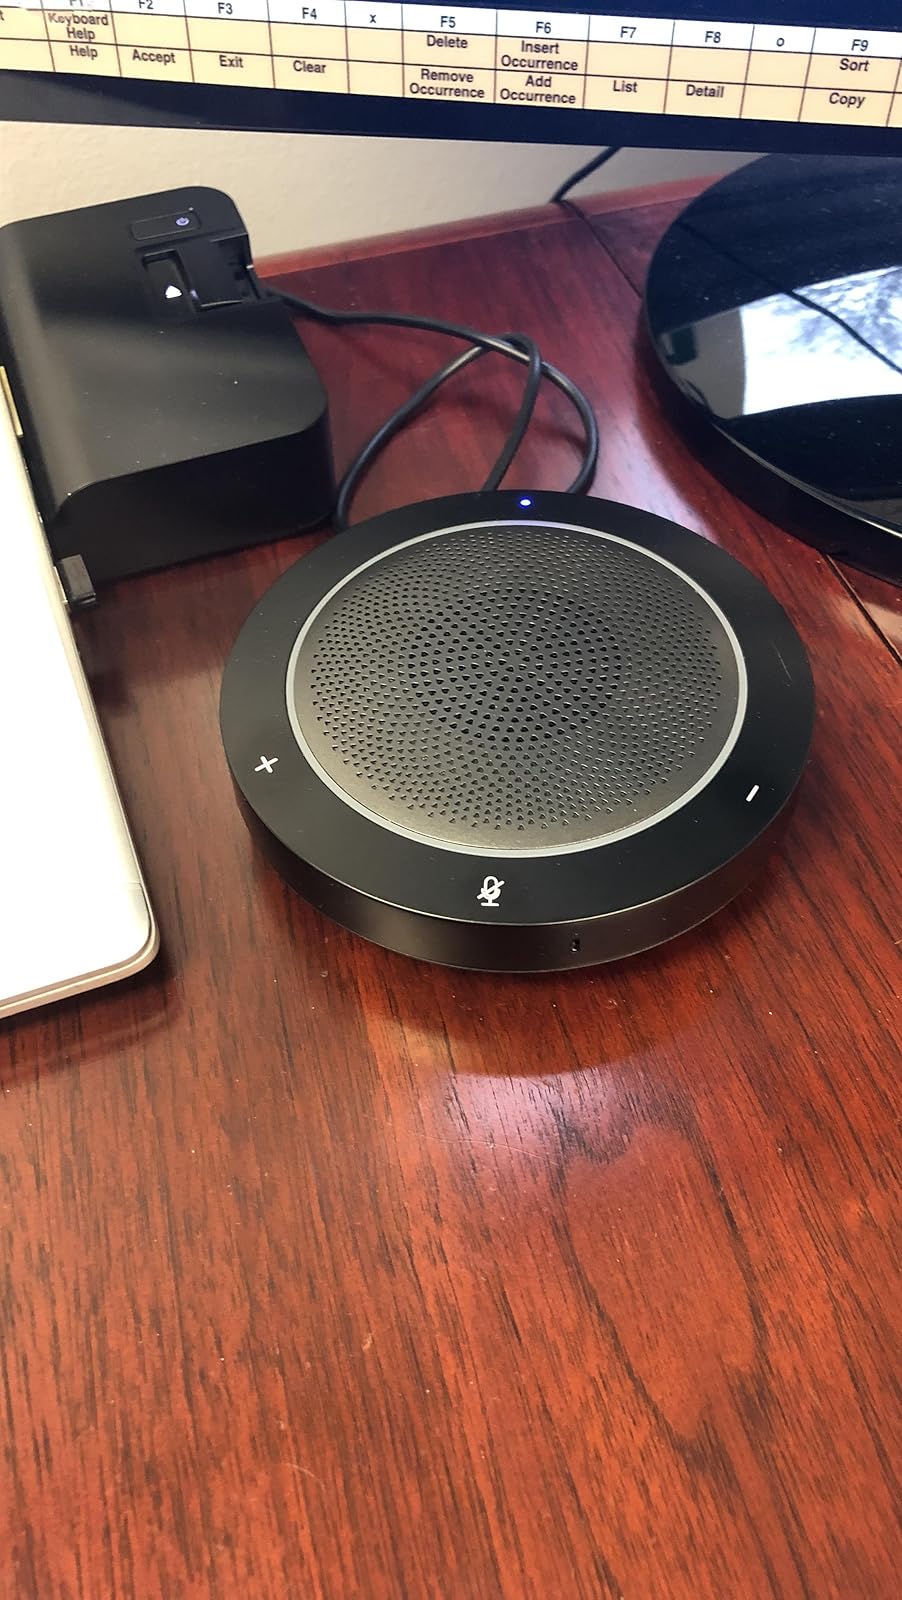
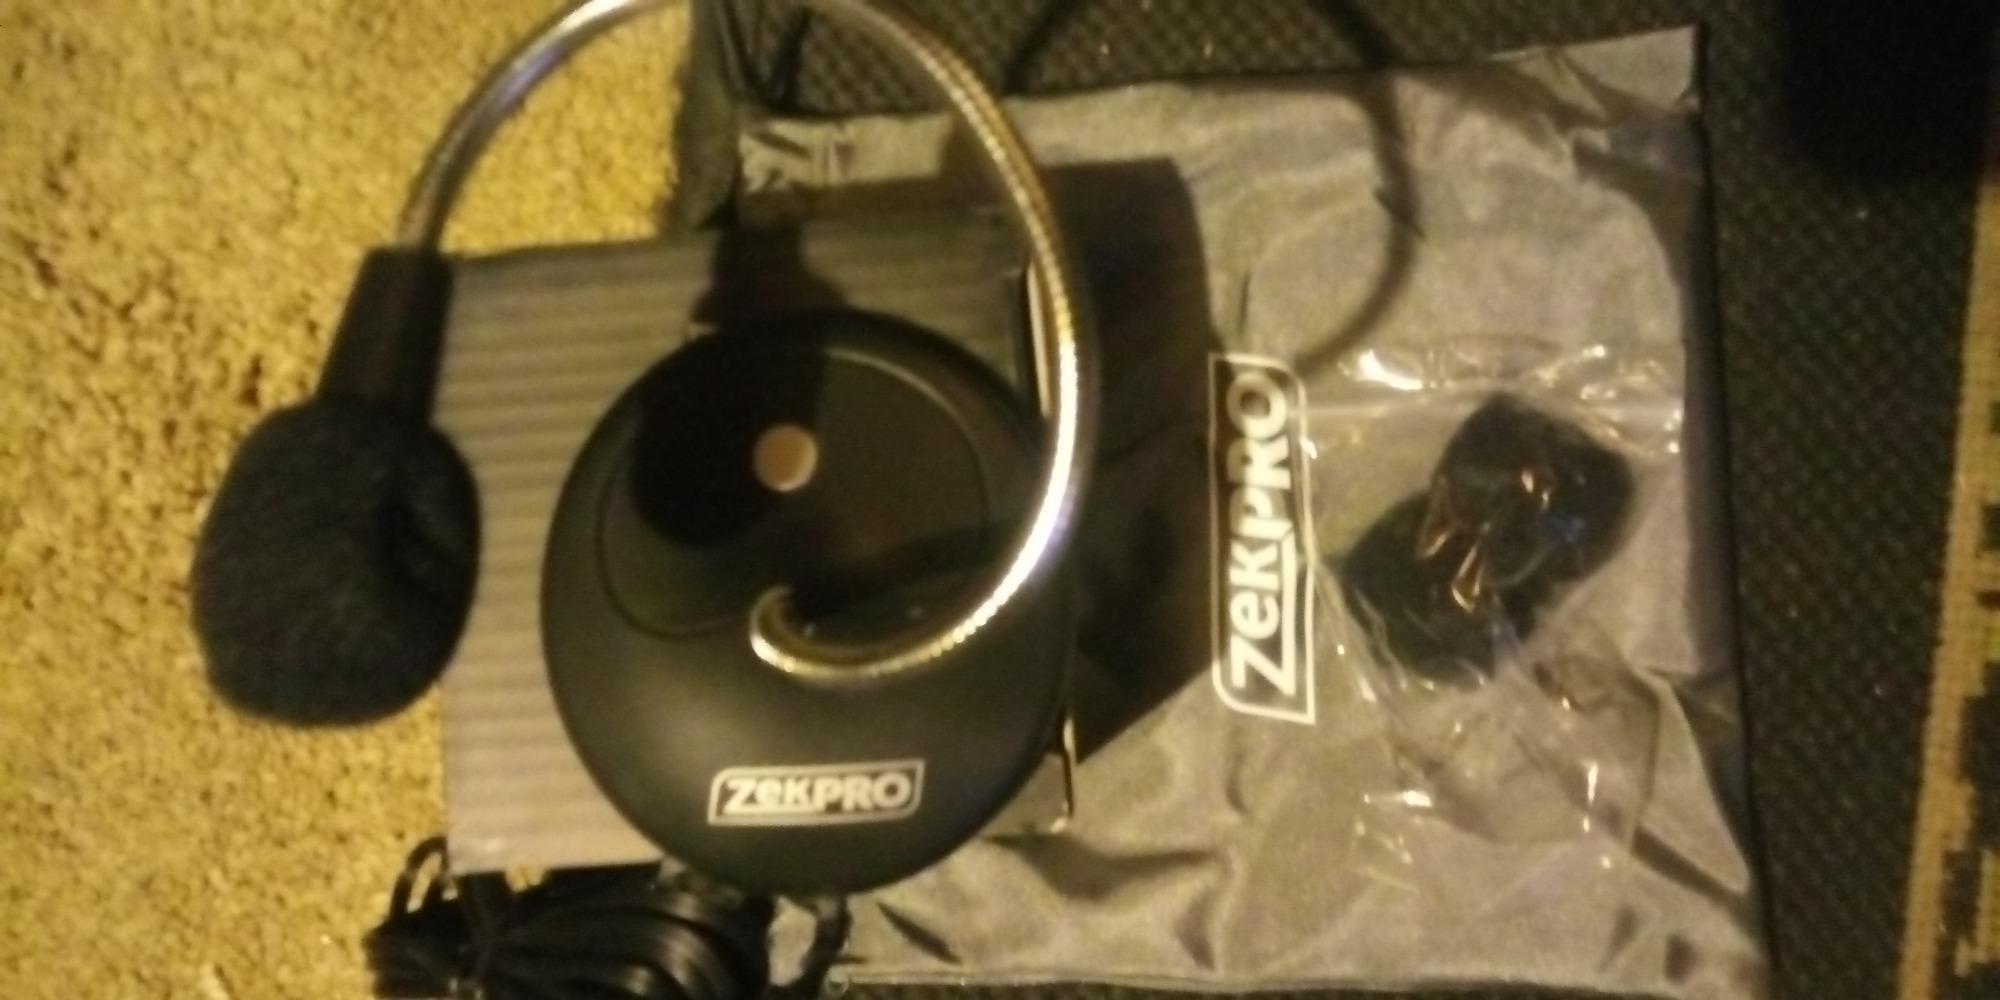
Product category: microphone
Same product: no